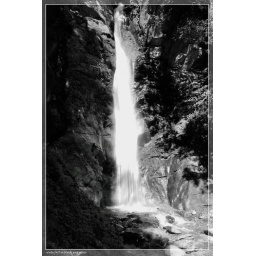
waterfall in black and white 2